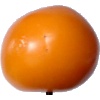
Label: yellow_tomato